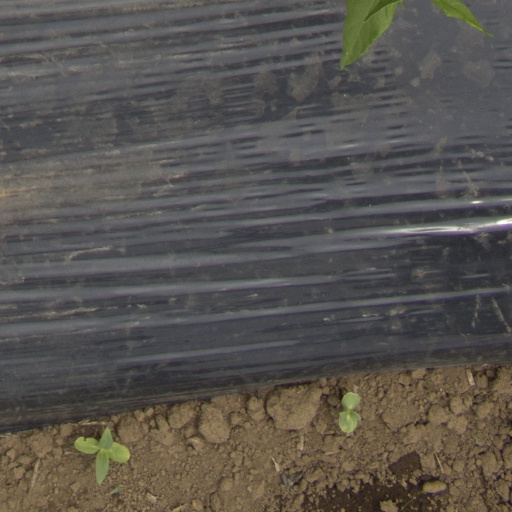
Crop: Jerusalem artichoke